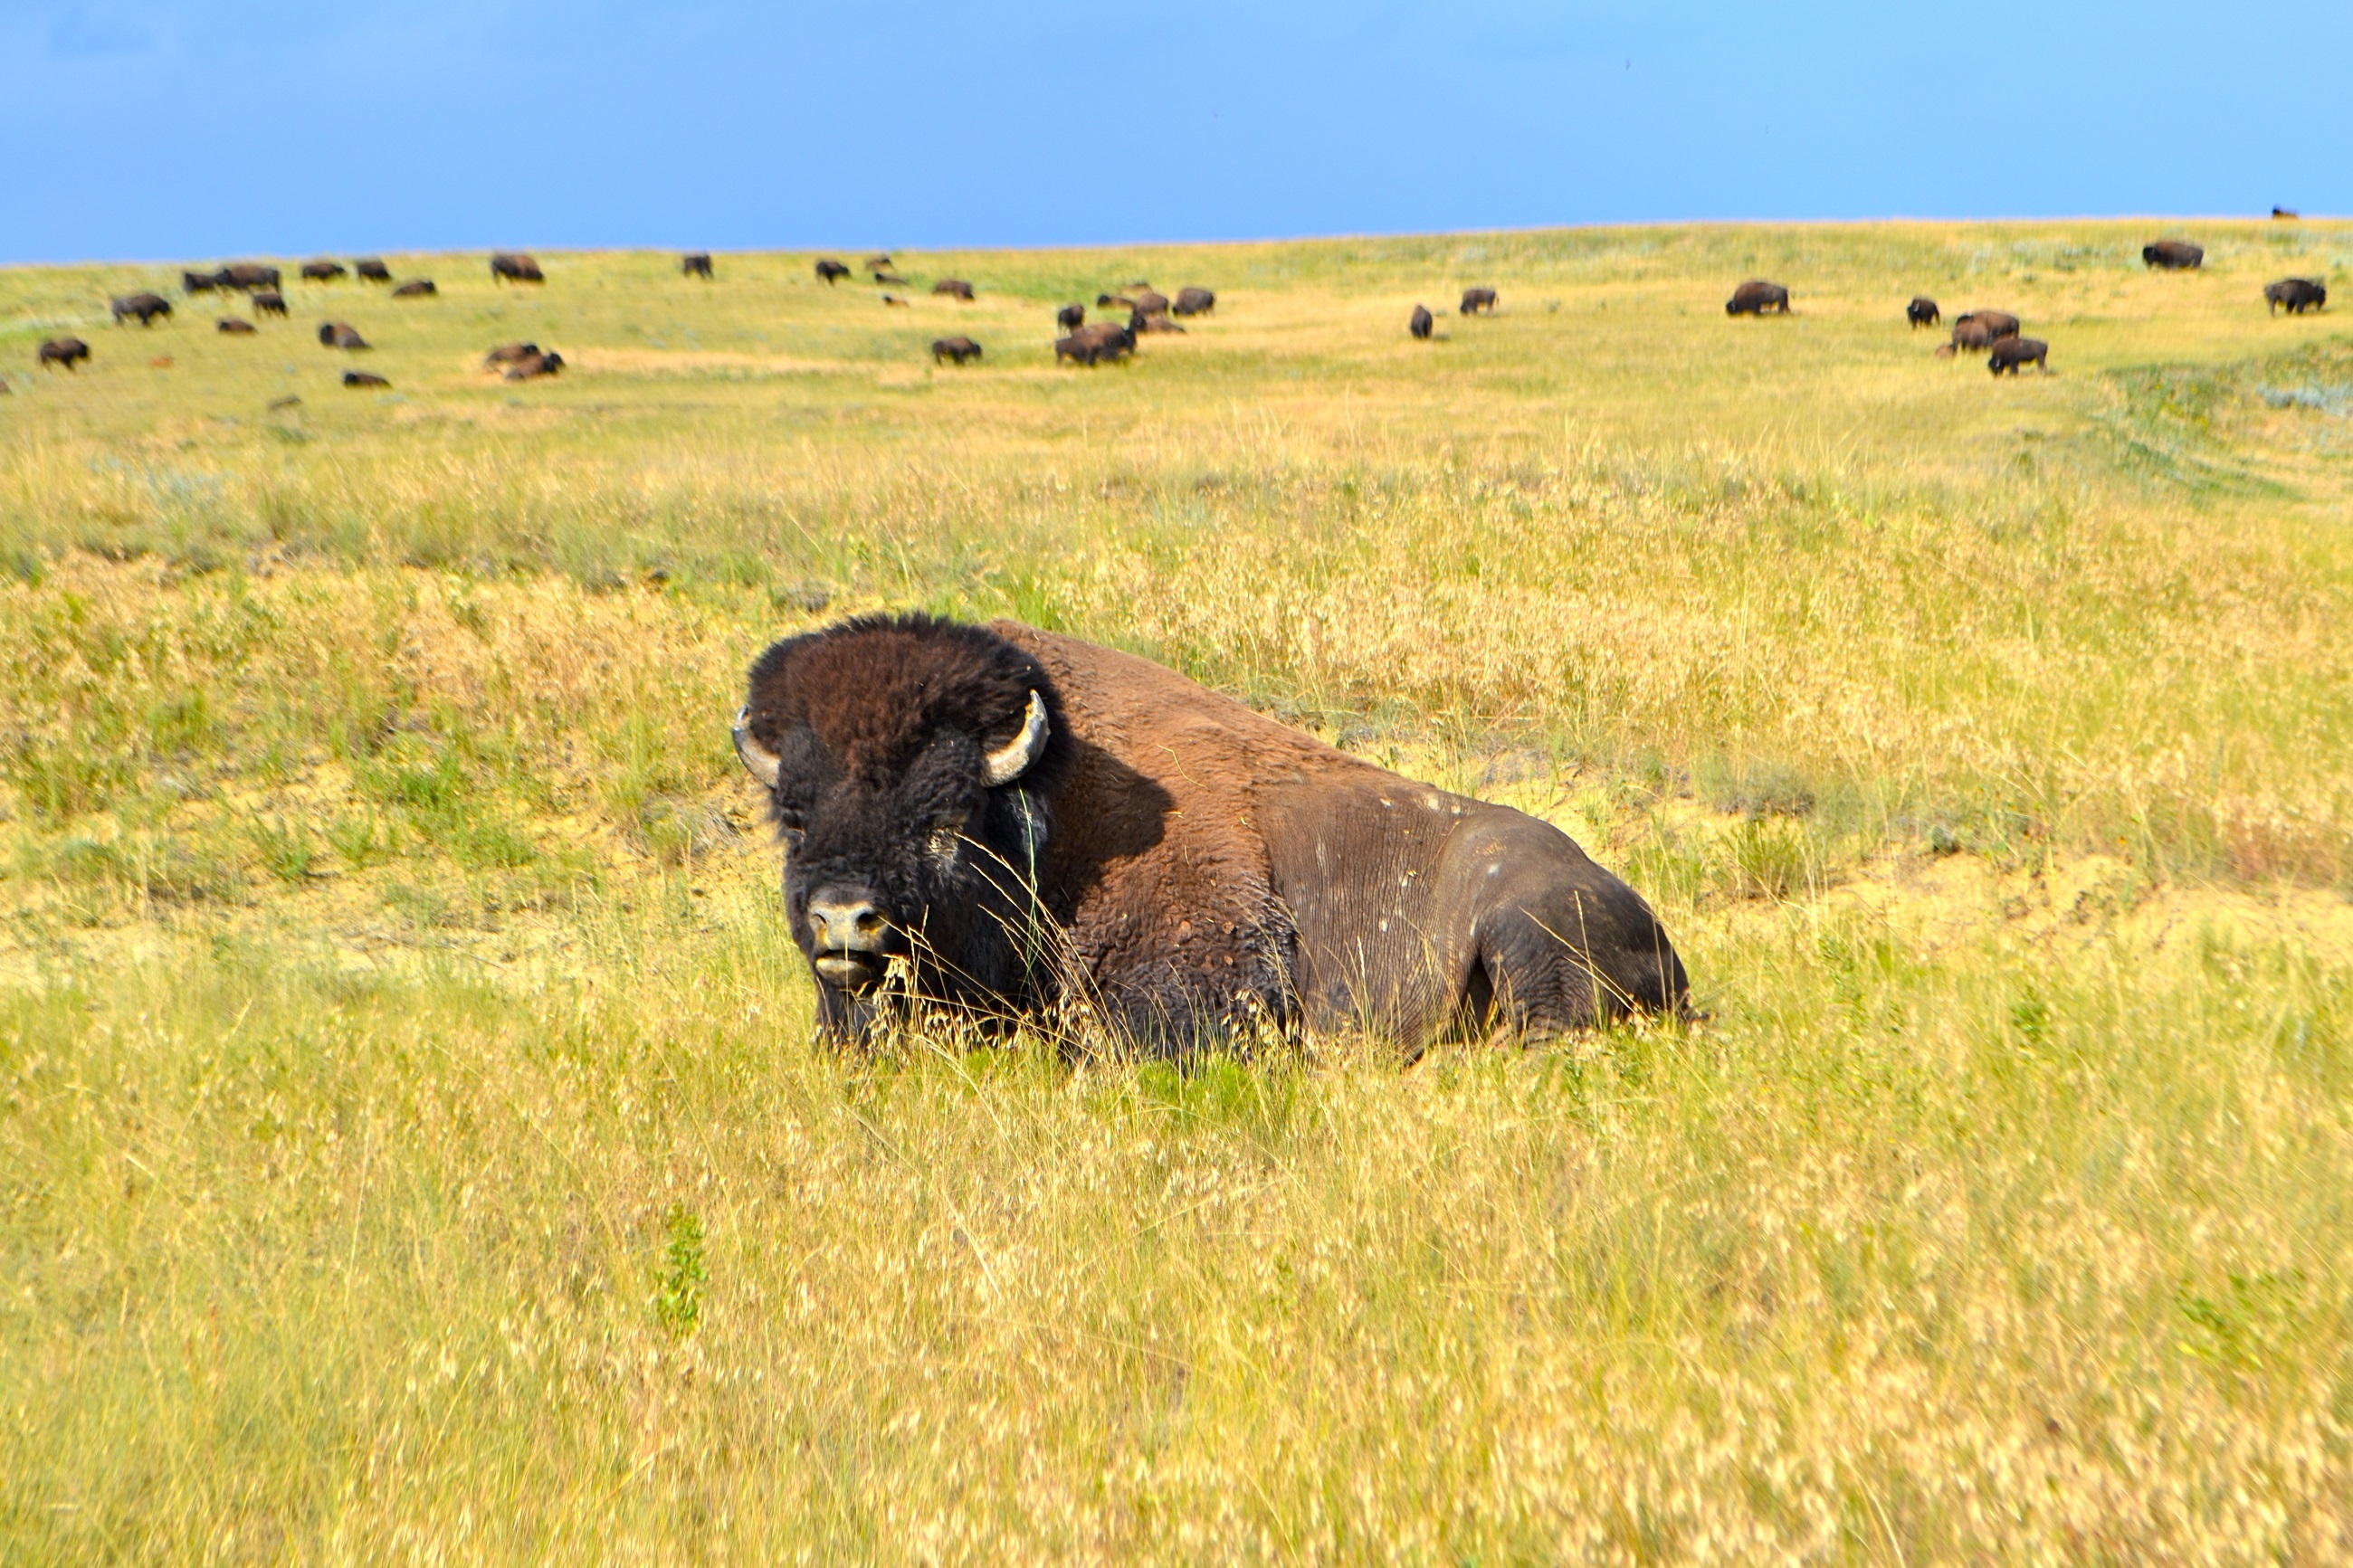
nature, grass, field, meadow, prairie, adventure, animal, wildlife, fur, portrait, herd, pasture, grazing, mammal, fauna, savanna, plain, elephant, hills, american, grassland, head, beast, bison, icon, habitat, resting, horns, safari, buffalo, ecosystem, steppe, natural environment, cattle like mammal